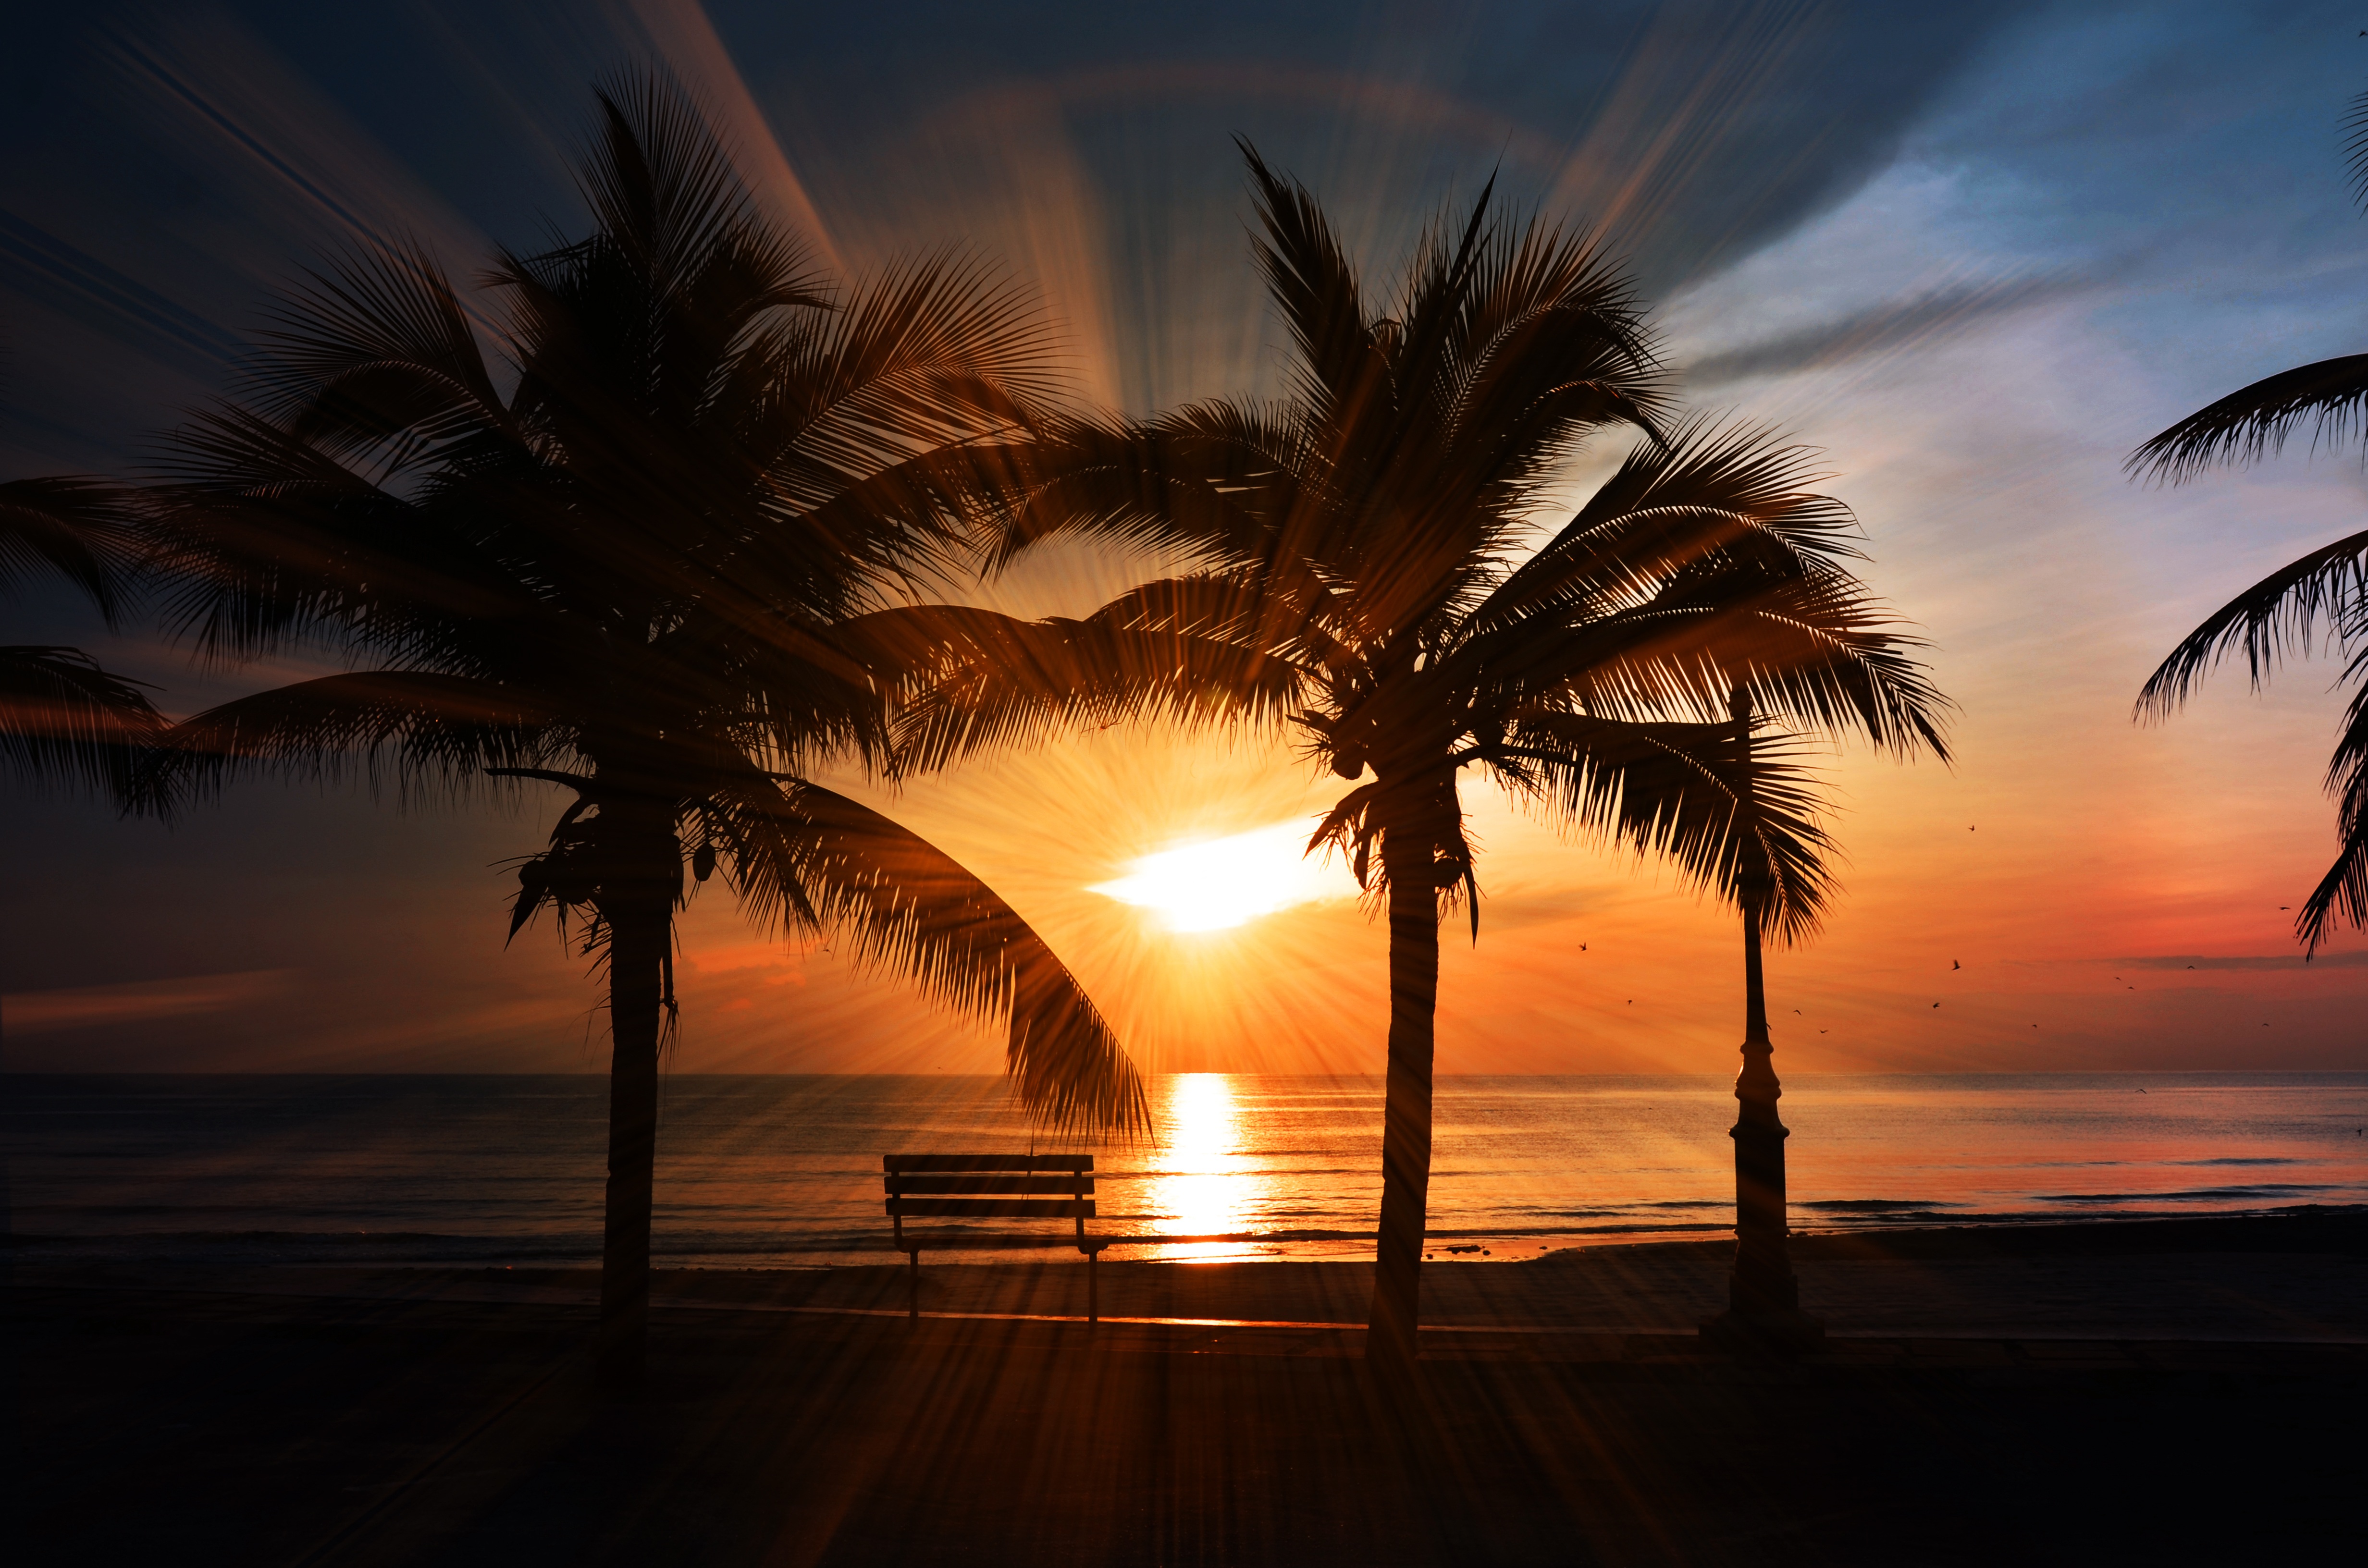
beach, landscape, sea, coast, tree, water, nature, sand, ocean, horizon, silhouette, sky, sun, sunrise, sunset, sunlight, morning, shore, dawn, summer, vacation, travel, coastline, dusk, evening, twilight, reflection, palm, tropical, blue, yellow, clouds, pacific, tropics, beach sunset, sunset beach, woody plant, computer wallpaper, arecales, palm family